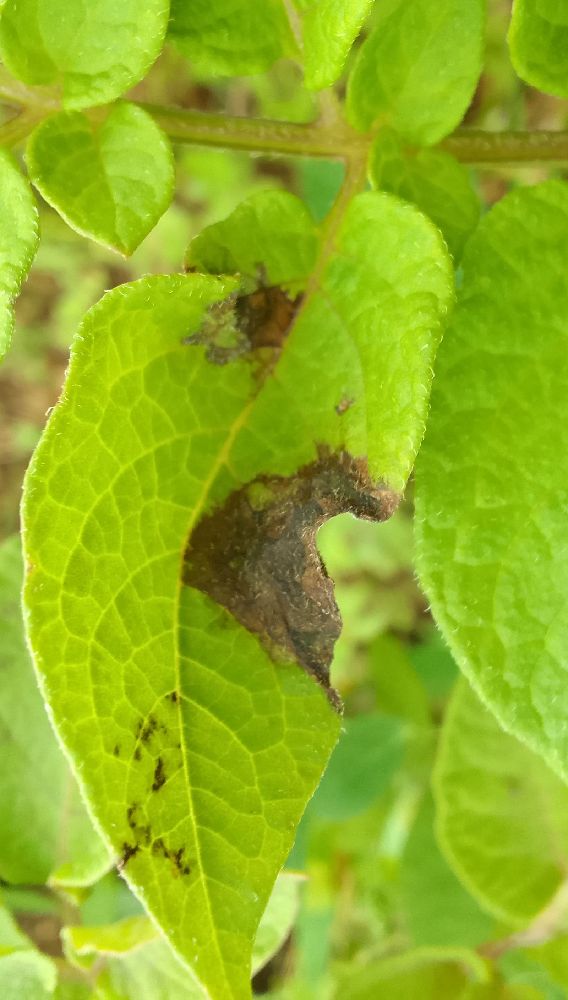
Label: Late blight